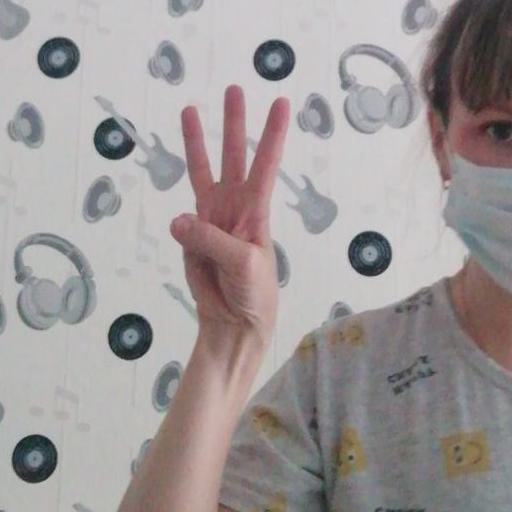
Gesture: three